Septic shock

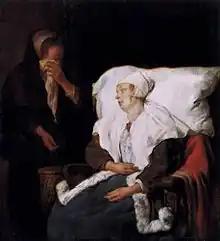
Sepsis is one of the most common causes of death in critically ill patients in intensive care units. Oil by Gabriël Metsu.

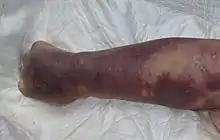
Thrombocytopenia with purpura on right hand in patient with septic shock

Septic shock is a potentially fatal medical condition that occurs when sepsis, which is organ injury or damage in response to infection, leads to dangerously low blood pressure and abnormalities in cellular metabolism. The Third International Consensus Definitions for Sepsis and Septic Shock (Sepsis-3) defines septic shock as a subset of sepsis in which particularly profound circulatory, cellular, and metabolic abnormalities are associated with a greater risk of mortality than with sepsis alone. Patients with septic shock can be clinically identified by requiring a vasopressor to maintain a mean arterial pressure of 65 mm Hg or greater and having serum lactate level greater than 2 mmol/L (>18 mg/dL) in the absence of hypovolemia. This combination is associated with hospital mortality rates greater than 40%.